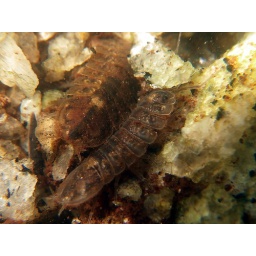
unknown water insect found in a pool on top of arabia mountain